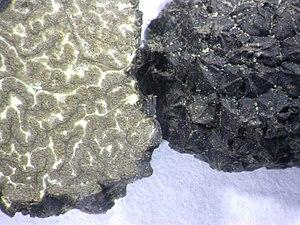
Aucune garantie d'exactitude ne peut être offerte par la liste contenue dans cet article.